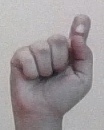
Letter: fa